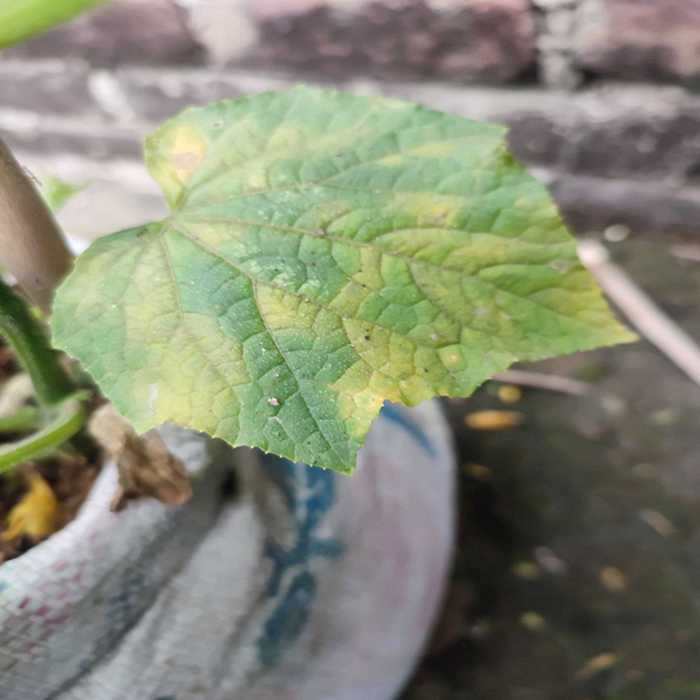
Plant: Cucumber
Label: Downy mildew